Antoine de Brichanteau

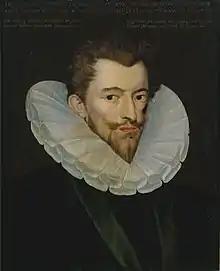
The Duke of Guise who founded the second Catholic "ligue"

In June 1584, the king's brother Alençon died, and as Henri did not have any children, the succession defaulted to his distant cousin, the Protestant Navarre. This was seized upon as a pretext by the Duke of Guise and allied Catholic nobles to refound the Catholic "ligue" in opposition to Navarre's succession, the favourites Henri surrounded himself with, and the failures to prosecute a war against 'heresy.' It was to the end of joining this "ligue" that Beauvais-Nangis was approached by de Rosne and Sennecey, in their capacity as members of the Lorraine network. They promised him that if he defected to the orbit of the Duke of Guise, the duke would secure for him the post of colonel-general.